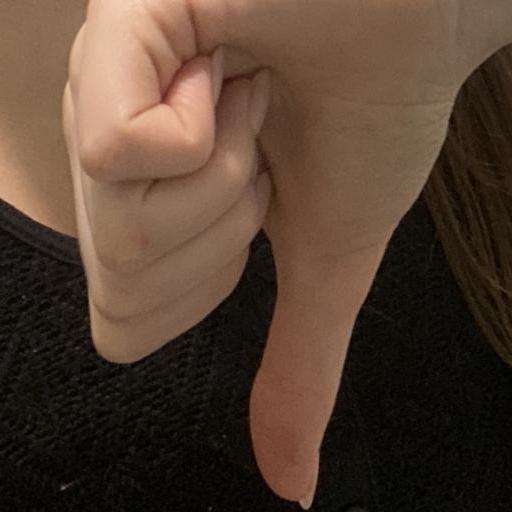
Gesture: dislike